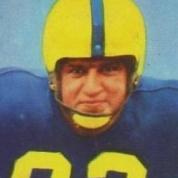
Age: 26